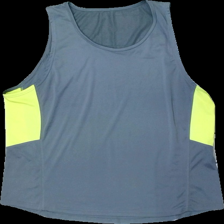
View: front
Type: Tank top
Category: Men
Brand: Not in the list
Colors: Grey, Yellow
Material: 100% polyester
Pattern: Other
Cut: C-collar
Season: All
Stains: Minor
Damage: lite smutsigt
Damage location: bottom center
Damage 2: lite nopprigt
Damage 2 location: middle right
Damage 3: liten smuts fläck
Damage 3 location: top center
Price range: <50
Recommended usage: Reuse
Description: tränings linne med reflex